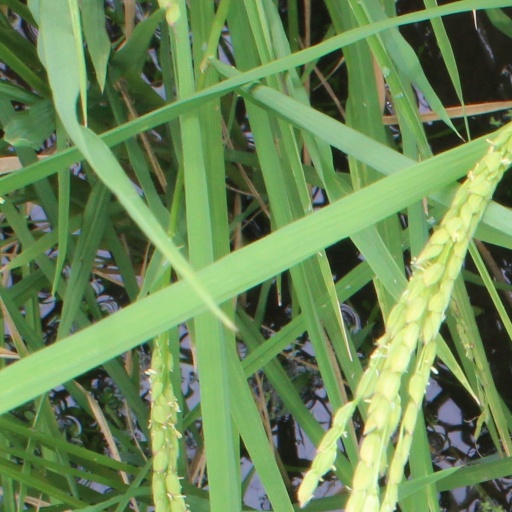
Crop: rice